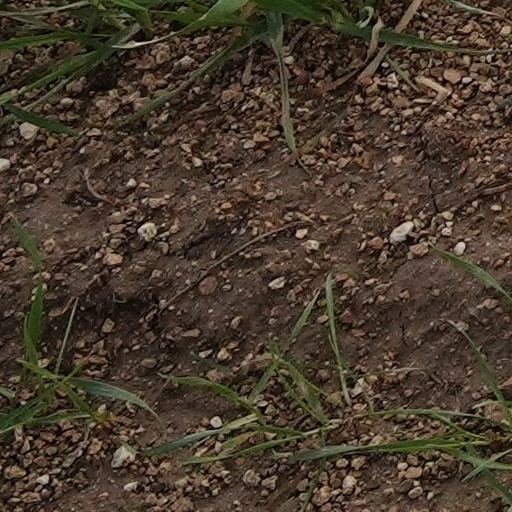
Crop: wheat